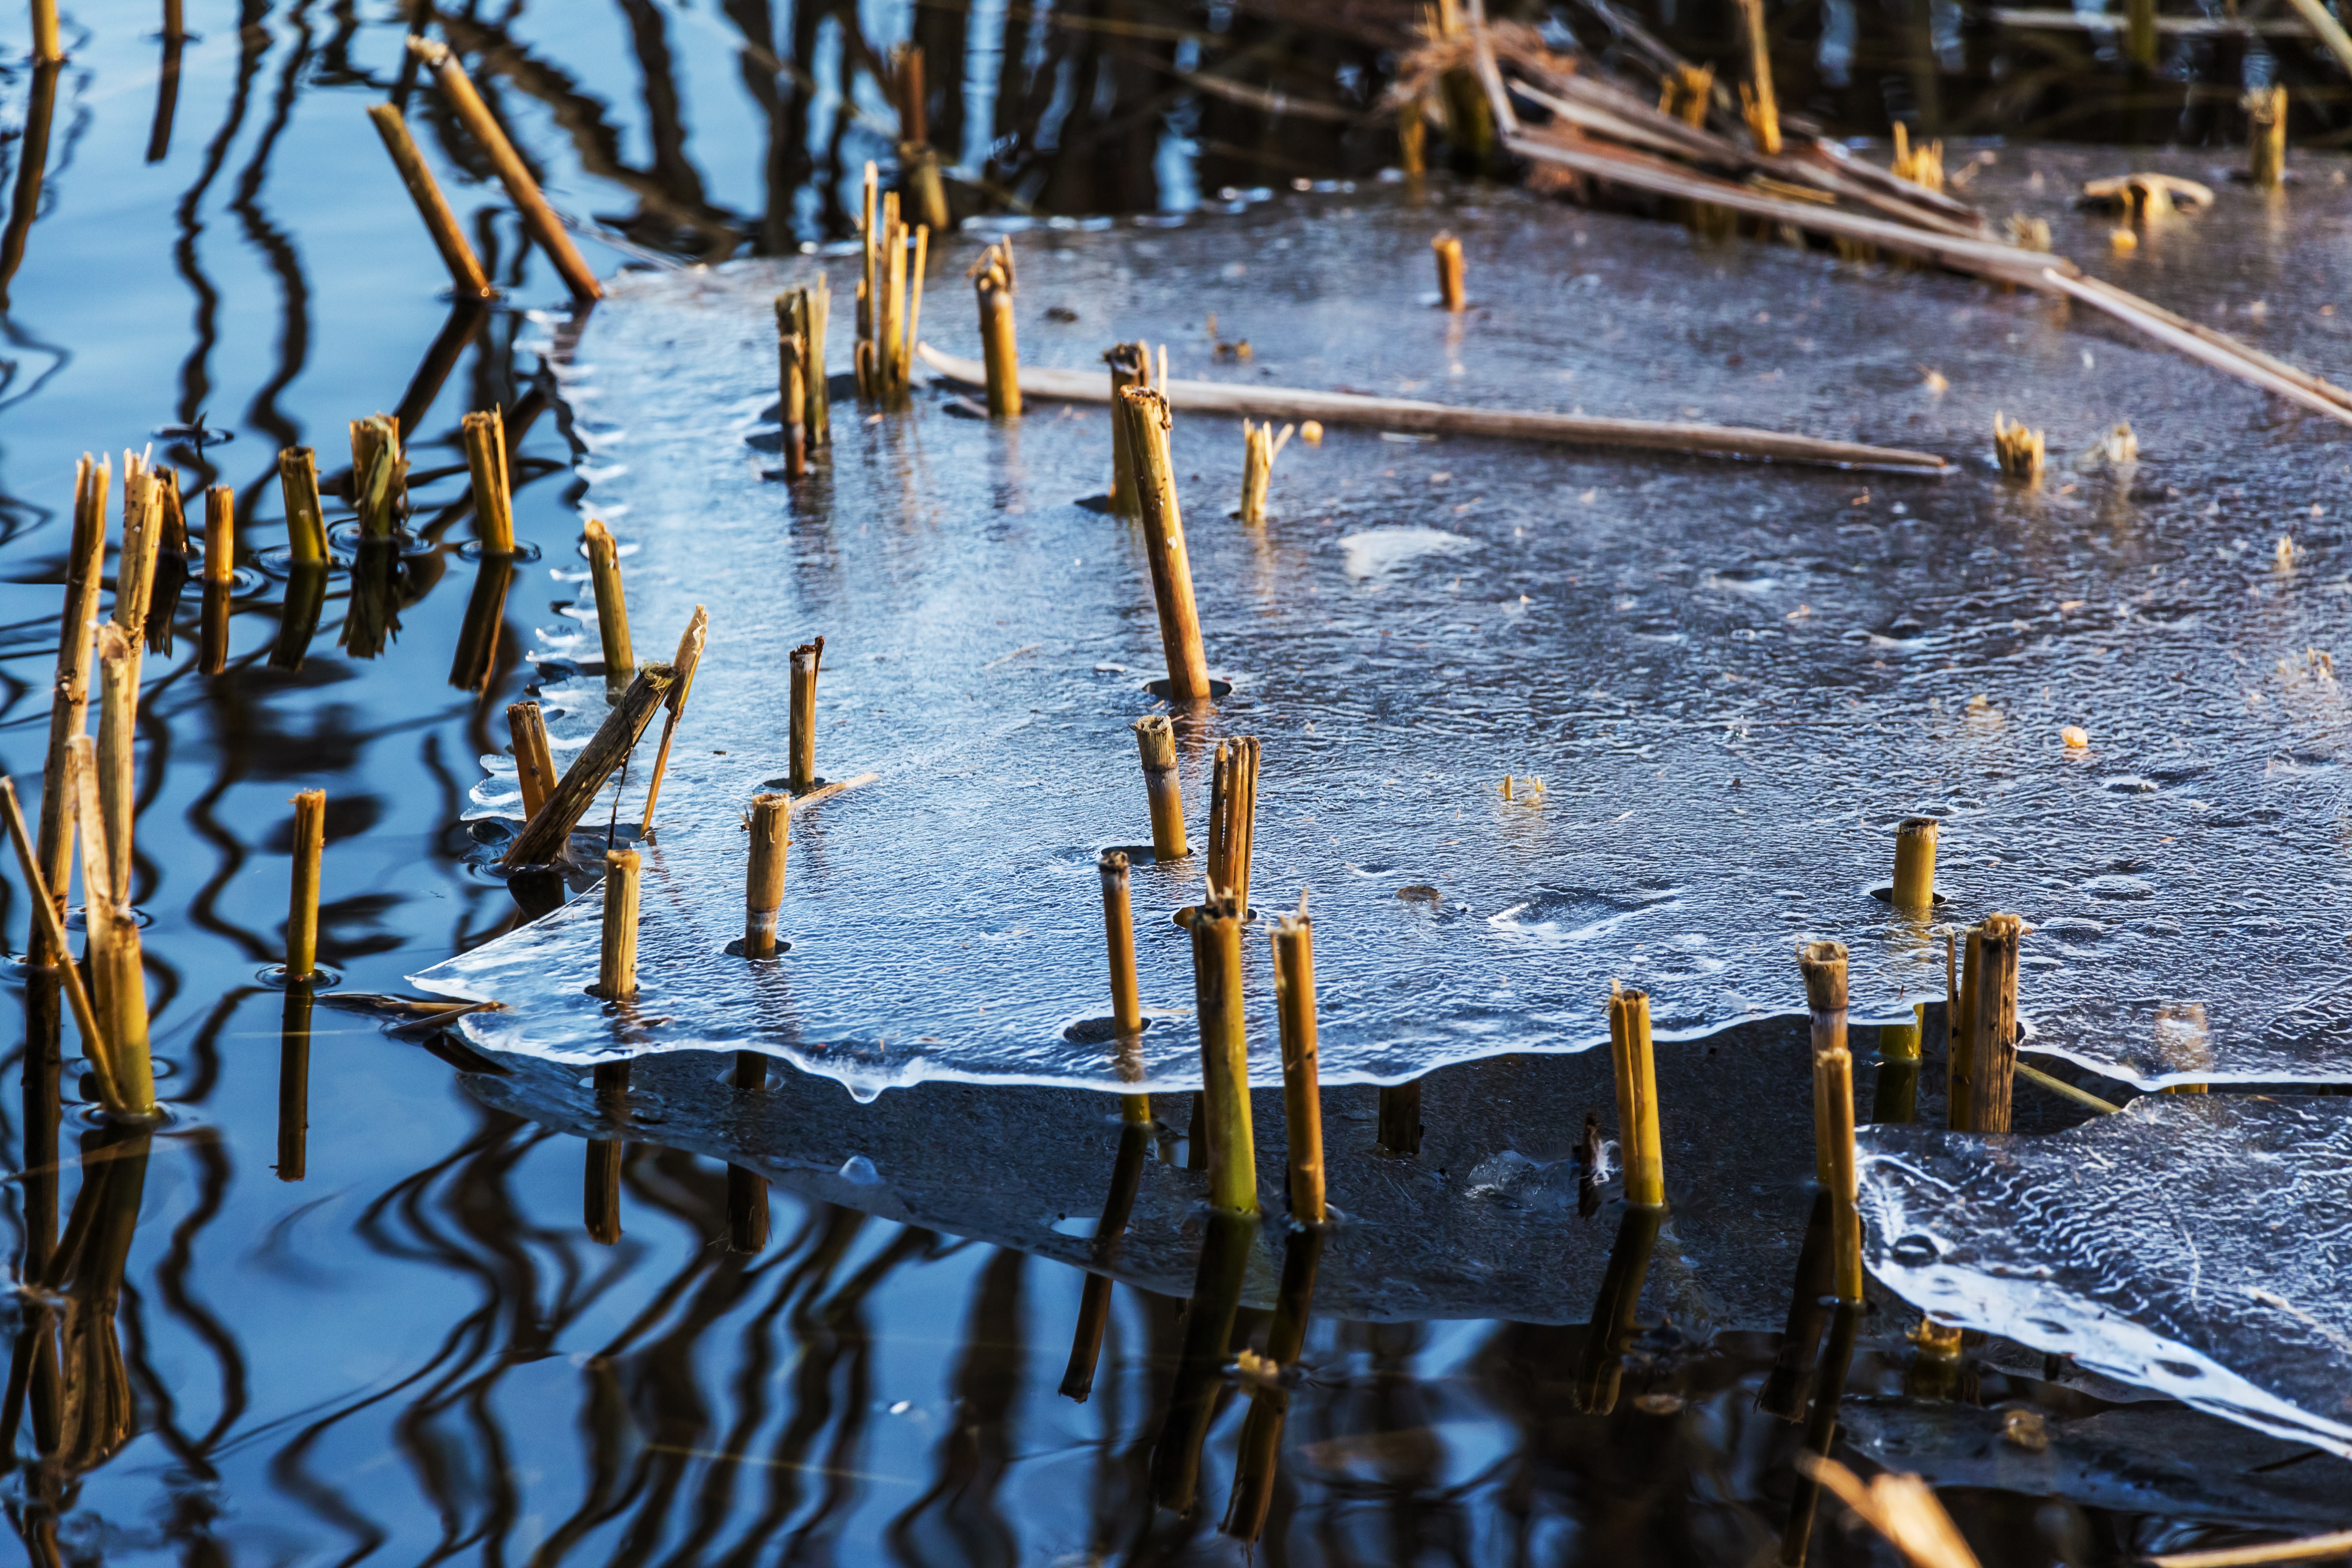
water, nature, cold, winter, boat, lake, frost, river, reed, ice, reflection, vehicle, season, waterway, thaw, disk, frosty, february, water surface, urban area, thin ice